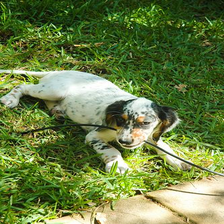
Species: dog
Breed: english setter